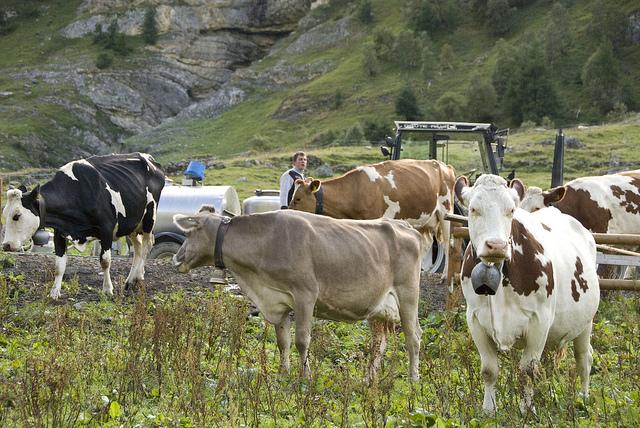
A herd of cows standing on a grass covered field.